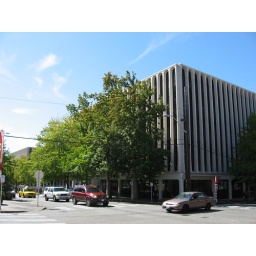
Office building near bus routes.